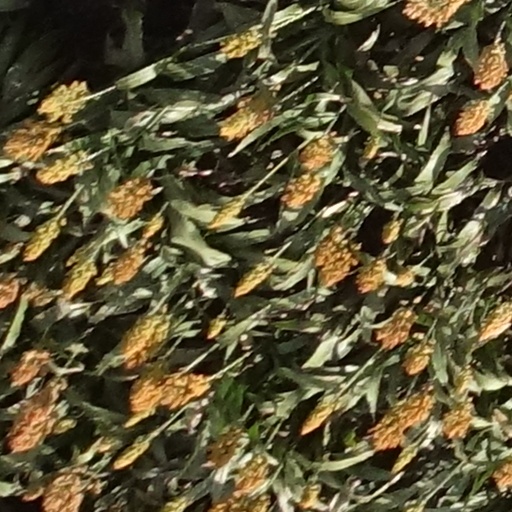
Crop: sorghum